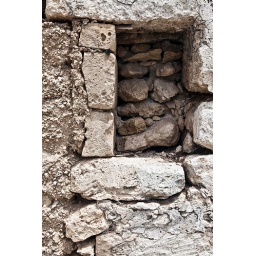
A small window sealed off with stones on an ancient dwelling at Ta Baldu in Malta